History of nationality in Gibraltar

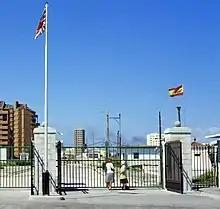
The closed Spanish gate at the border between Gibraltar and Spain, 1977

Despite the Treaty of Utrecht, Spain never gave up its claim to sovereignty over Gibraltar. Under General Francisco Franco, Spain brought the issue of decolonisation before the United Nations in the 1960s. In 1963 and 1964 the question of the Rock's decolonisation was placed on the agenda of the United Nations Special Committee on Decolonisation. Spain interpreted the decision of the United Nations as a reason to impose a series of border restrictions and tensions between Spain and Gibraltar mounted. On 8 June 1969, Spain fully closed its land border with Gibraltar.